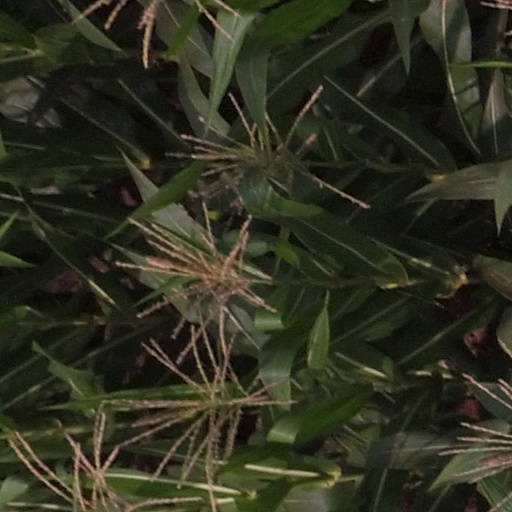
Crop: maize; corn